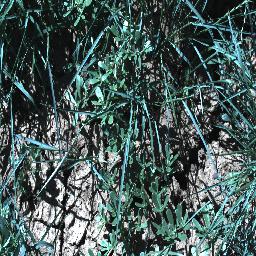
Label: negative